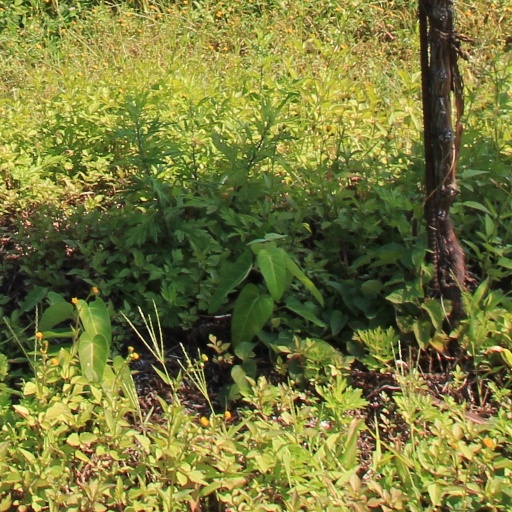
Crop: grape